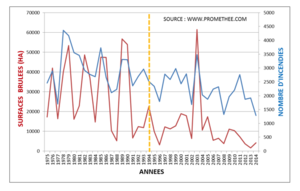
Evolution surfaces forestières brûlées et nombre d'incendies dans le sud-est France de 1975 à 2014
Un feu de forêt est un incendie qui se propage sur une étendue boisée. Il peut être d'origine naturelle ou humaine.